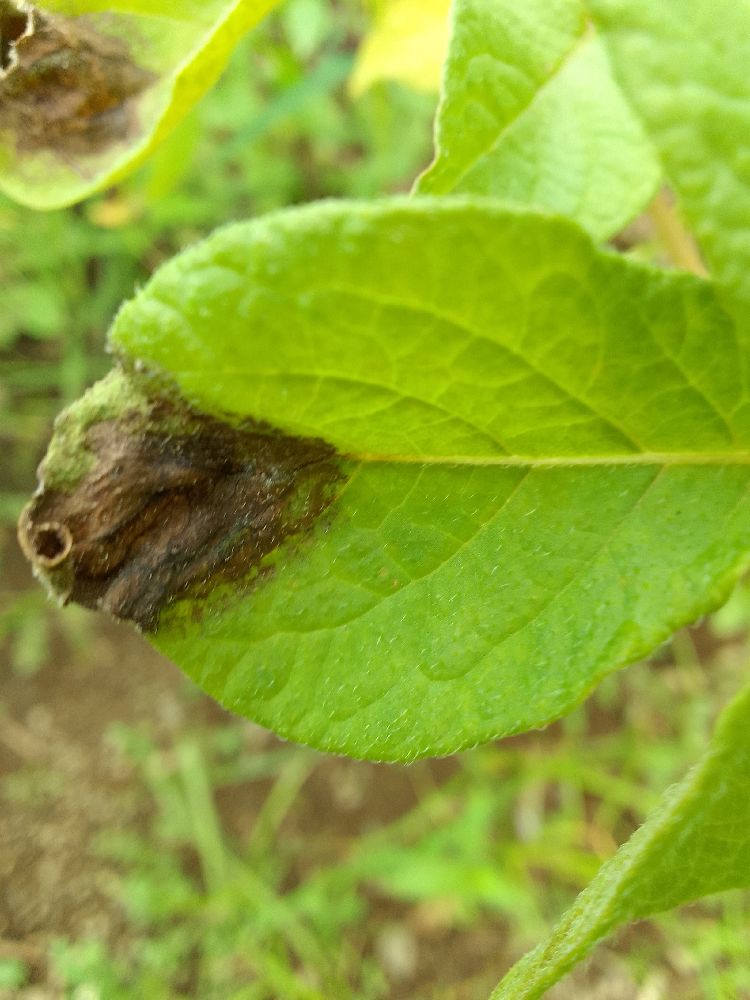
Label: Late blight